Sage thrasher

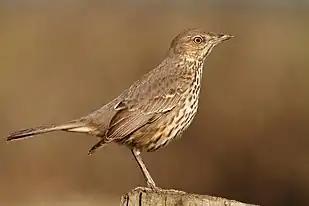
Sage Thrasher wintering in Woodland, California. February 2017.

"Oreoscoptes montanus" are pale grey-brown on the upperparts and white with dark streaks on the underparts. They have a slim straight relatively short bill, yellow eyes and a long tail, although not as long as that of other thrashers.